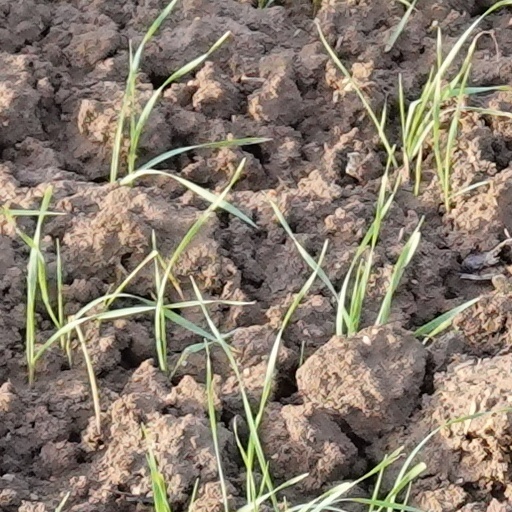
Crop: wheat